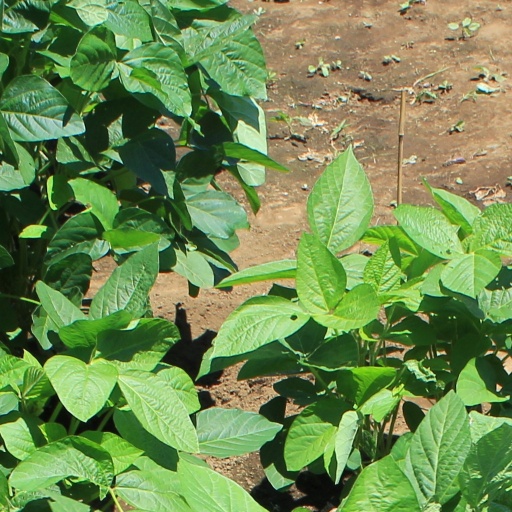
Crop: soybean